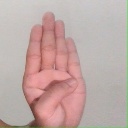
अक्षर: ब